Marc Brown (author)

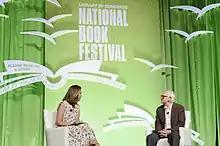
Brown interviewed by Alison Starling at the National Book Festival in 2022

With the help of his Grandma Thora, Brown was able to major in graphic design at the Cleveland Institute of Art. Even with the opposition from his colleagues, Brown continued with his dream to be a children's book illustrator. After graduating, Brown presented a sample of his drawings to the publishing company Houghton Mifflin, in Boston, Massachusetts, who offered him a USD$5,000 deal. This offer allowed Brown to confirm his decision of making professional illustrating his career. In 1969, he began part-time teaching at Garland Junior College in Boston and illustrated textbooks.